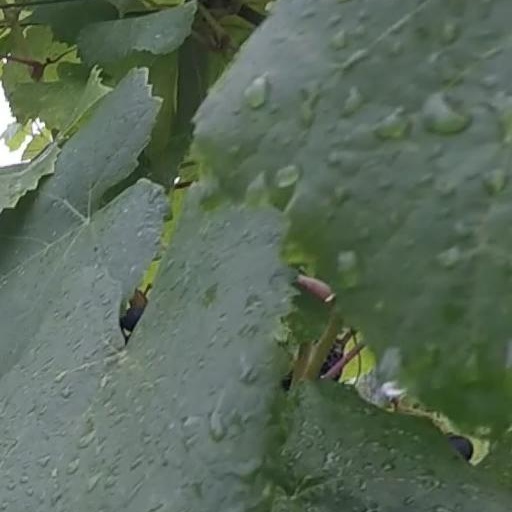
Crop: grape